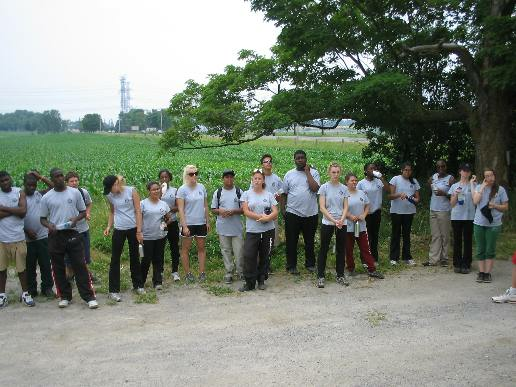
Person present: Yes